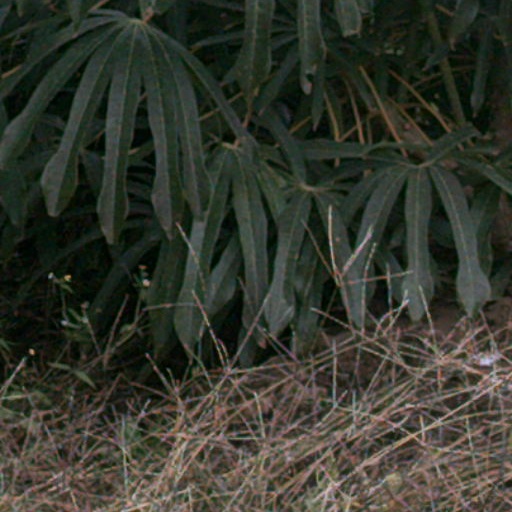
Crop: cassava